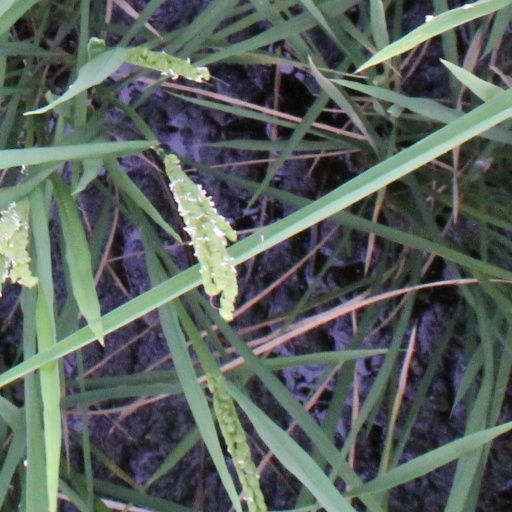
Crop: rice